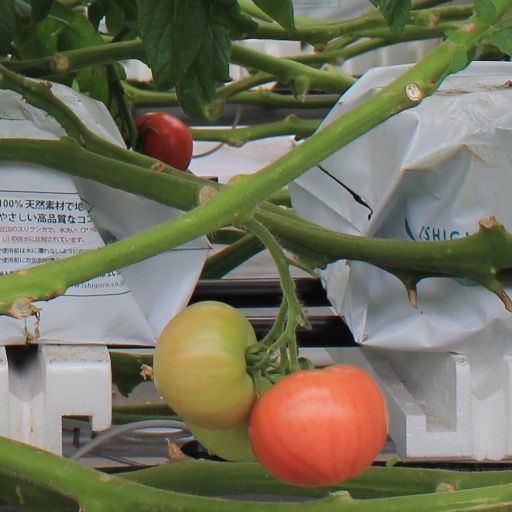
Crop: tomato